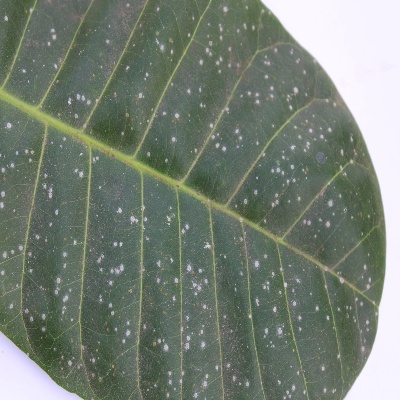
Crop: Cashew
Condition: red rust